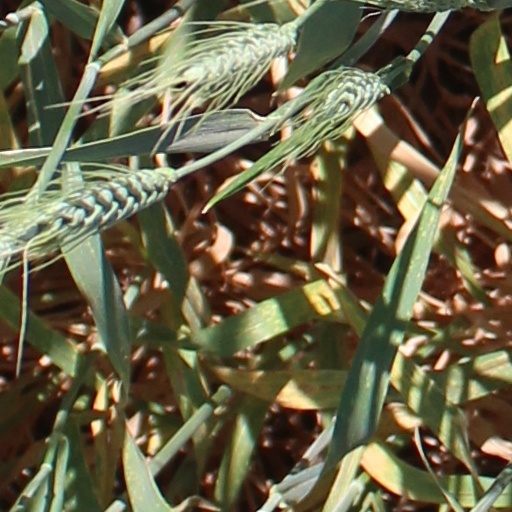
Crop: wheat